Answer in natural language. Is black colour l shaped countertop in front of Window? Choose between the following options: no or yes
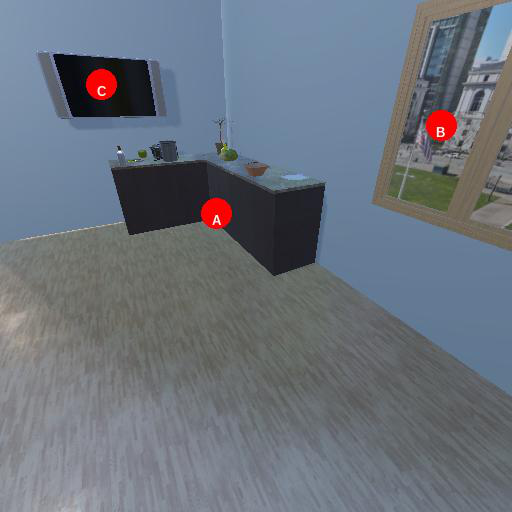
<answer>no</answer>